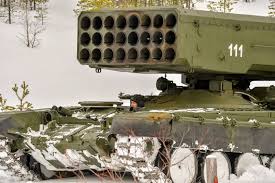
Label: Self Propelled Artillery